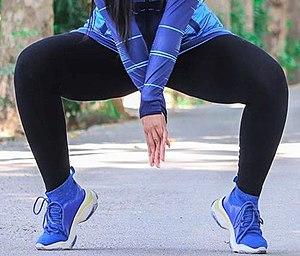
Modèle iranien